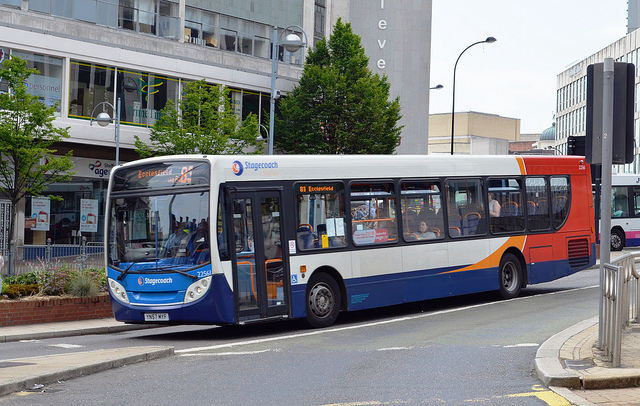
 A city bus is going down the street by a building.

A city bus makes its way down the street.

Colorful city bus driving in complicated traffic pattern.

A red, white and blue bus is on a street near a tall building.

A large colorful city bus in the street.